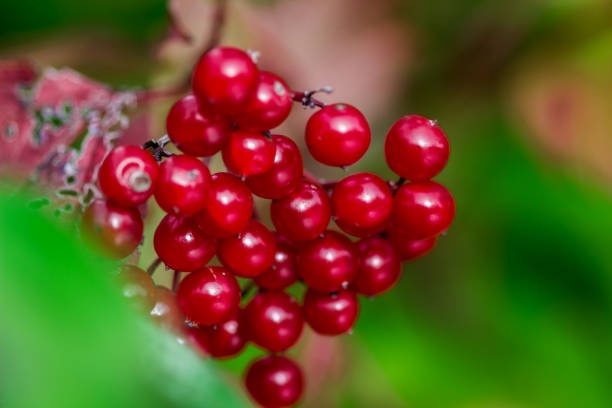
Label: redcurrant